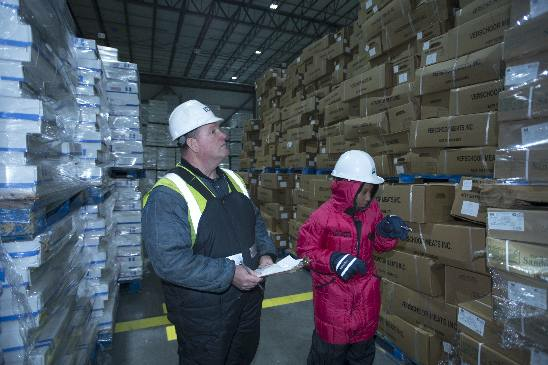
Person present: Yes